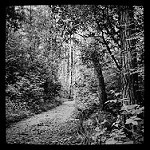
Label: B & W